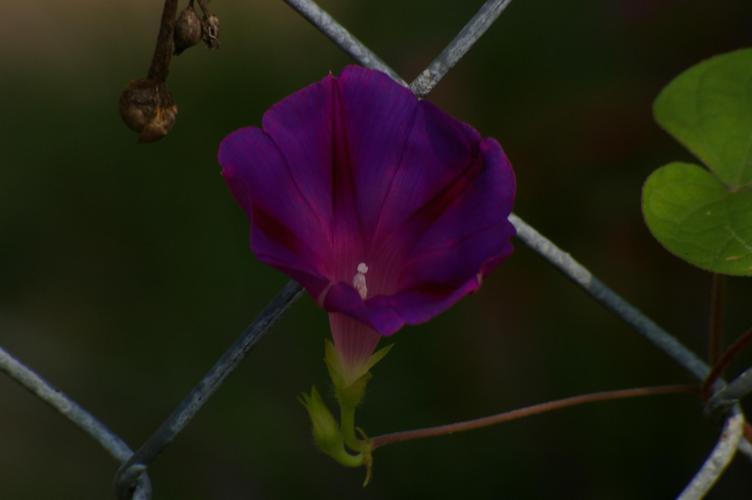
Label: morning glory